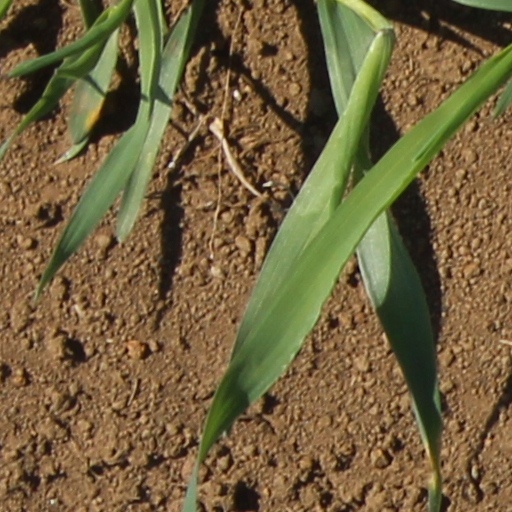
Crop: wheat